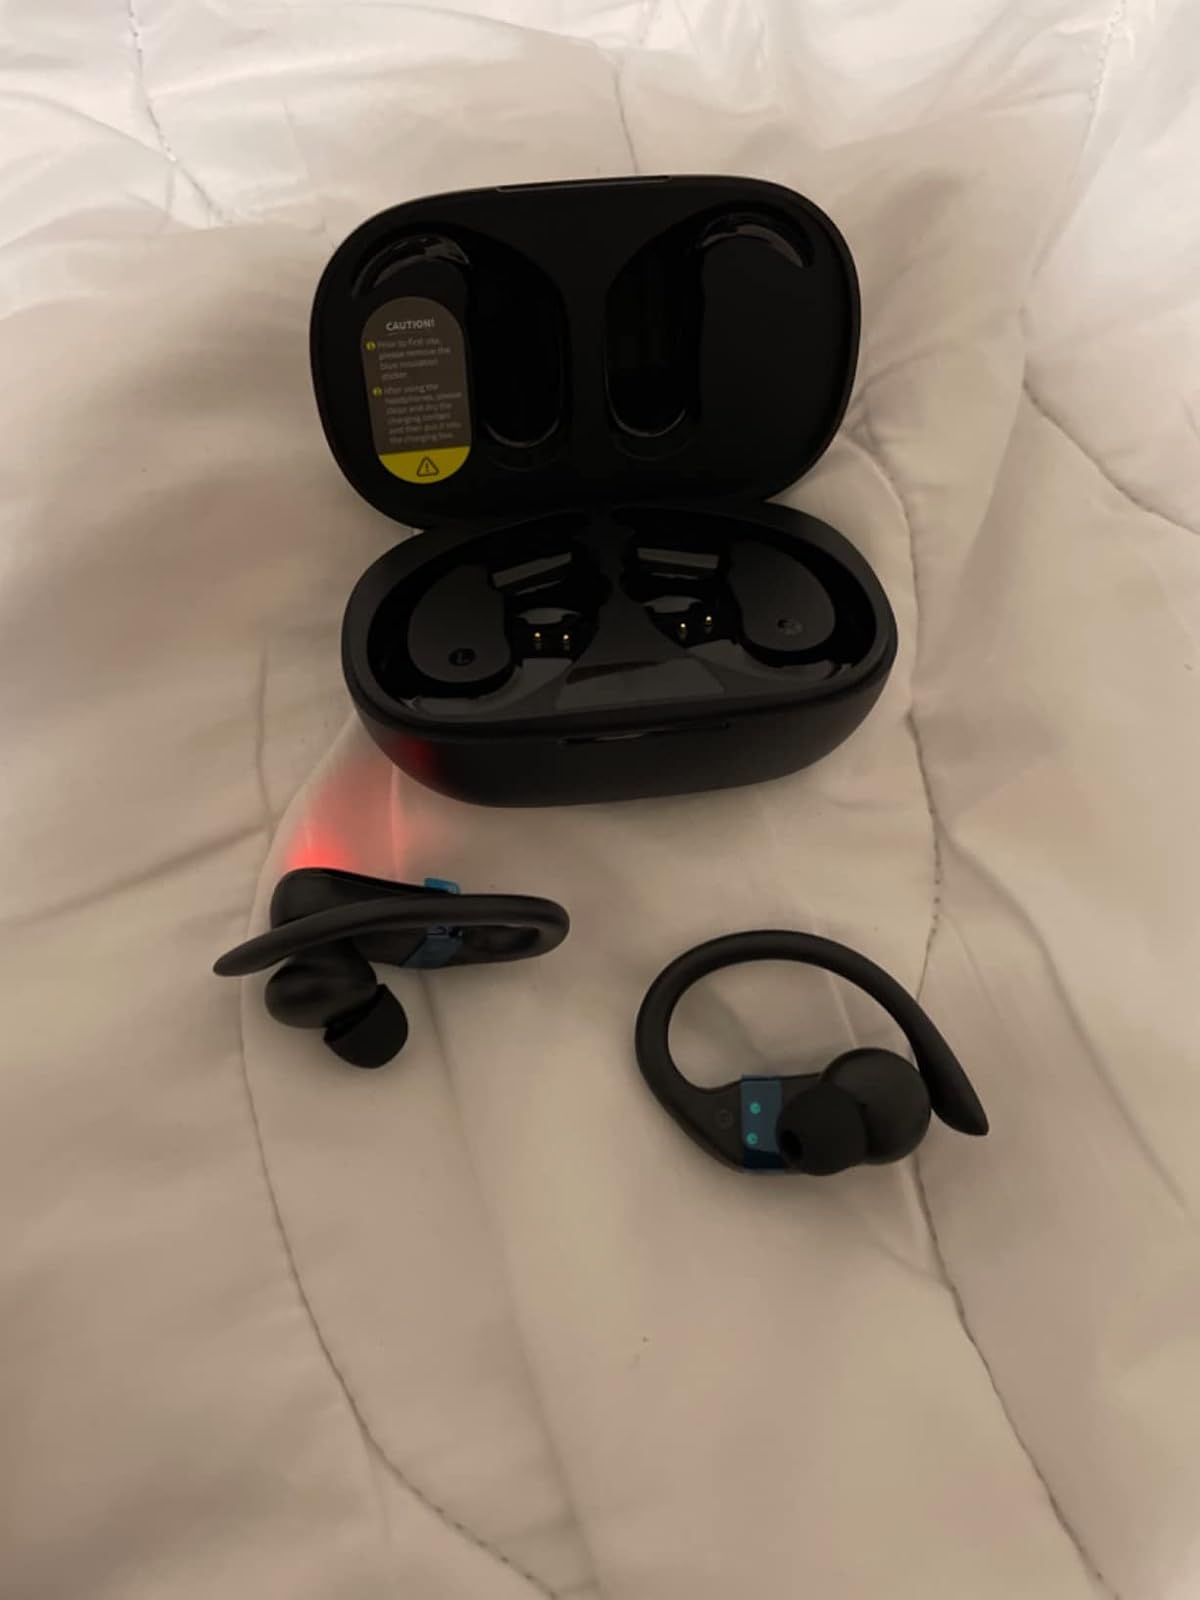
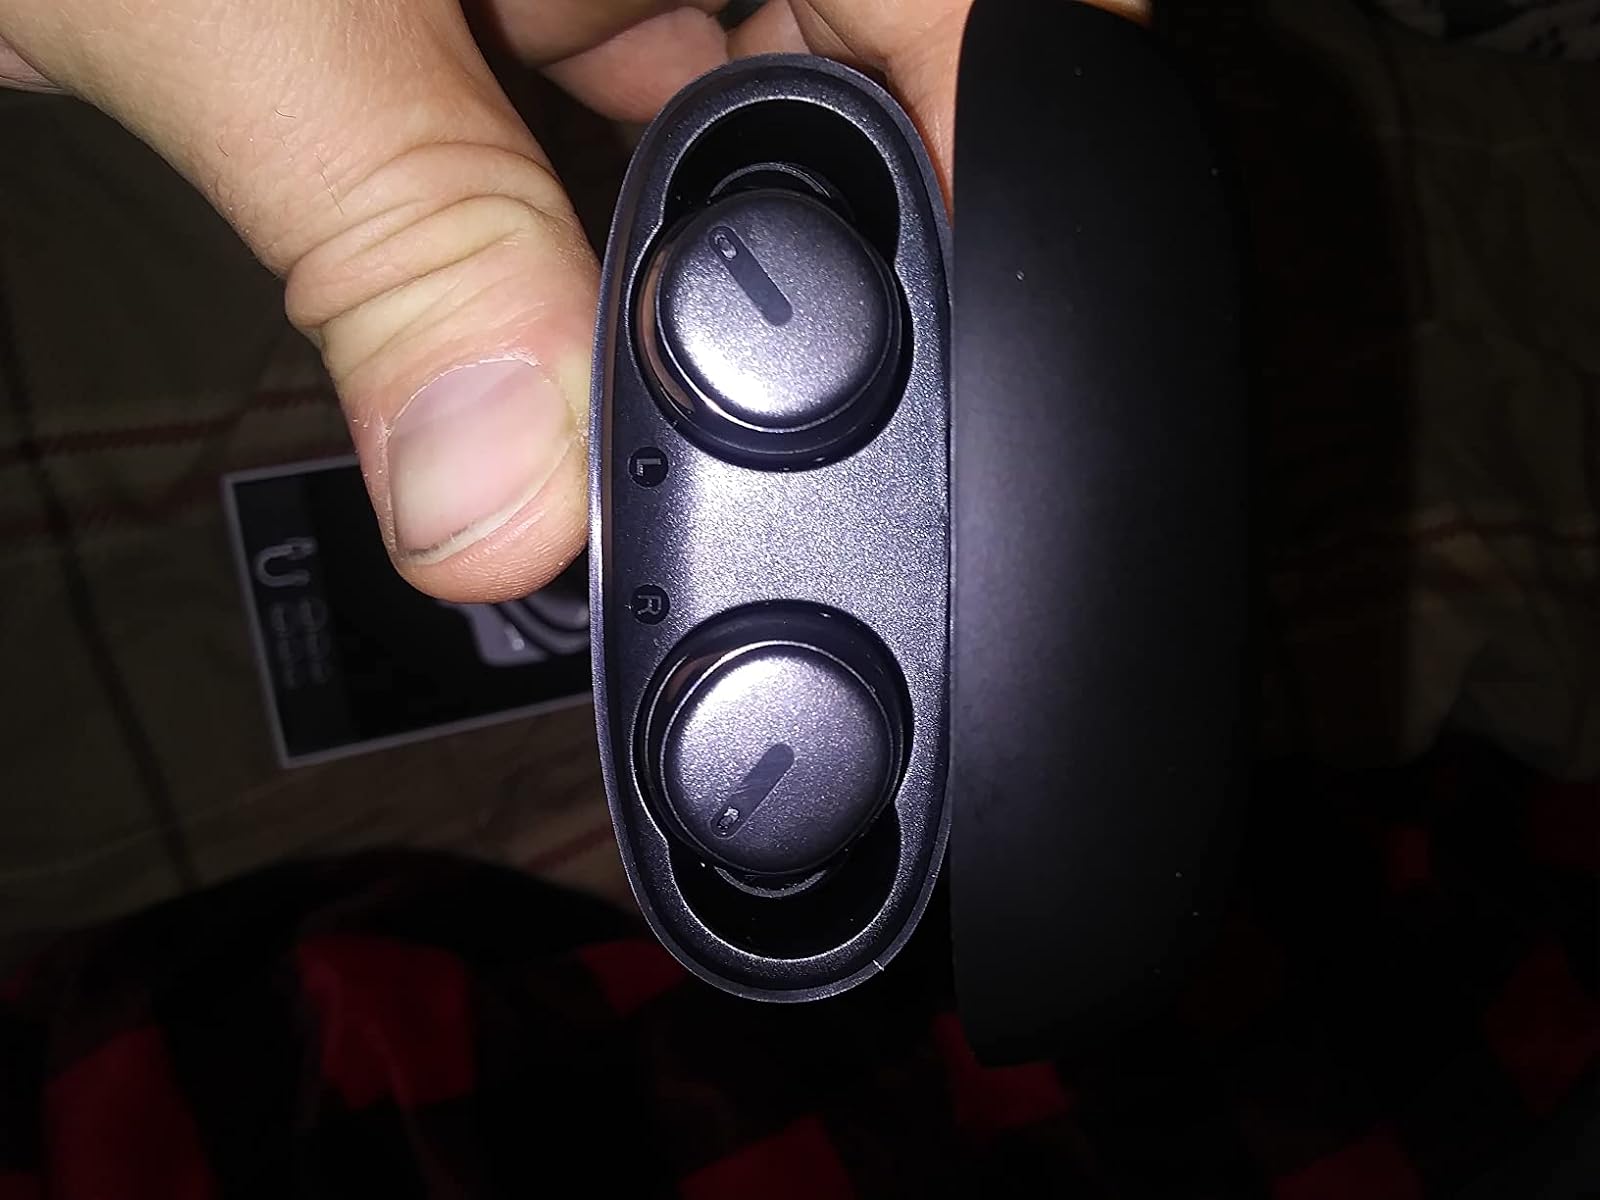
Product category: earbuds
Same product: no